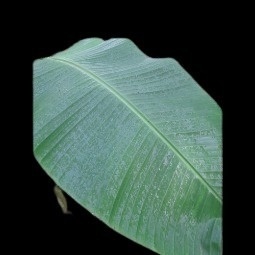
Label: Healthy